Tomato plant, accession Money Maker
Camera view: bottom (45 deg); turntable rotation: 90 degrees
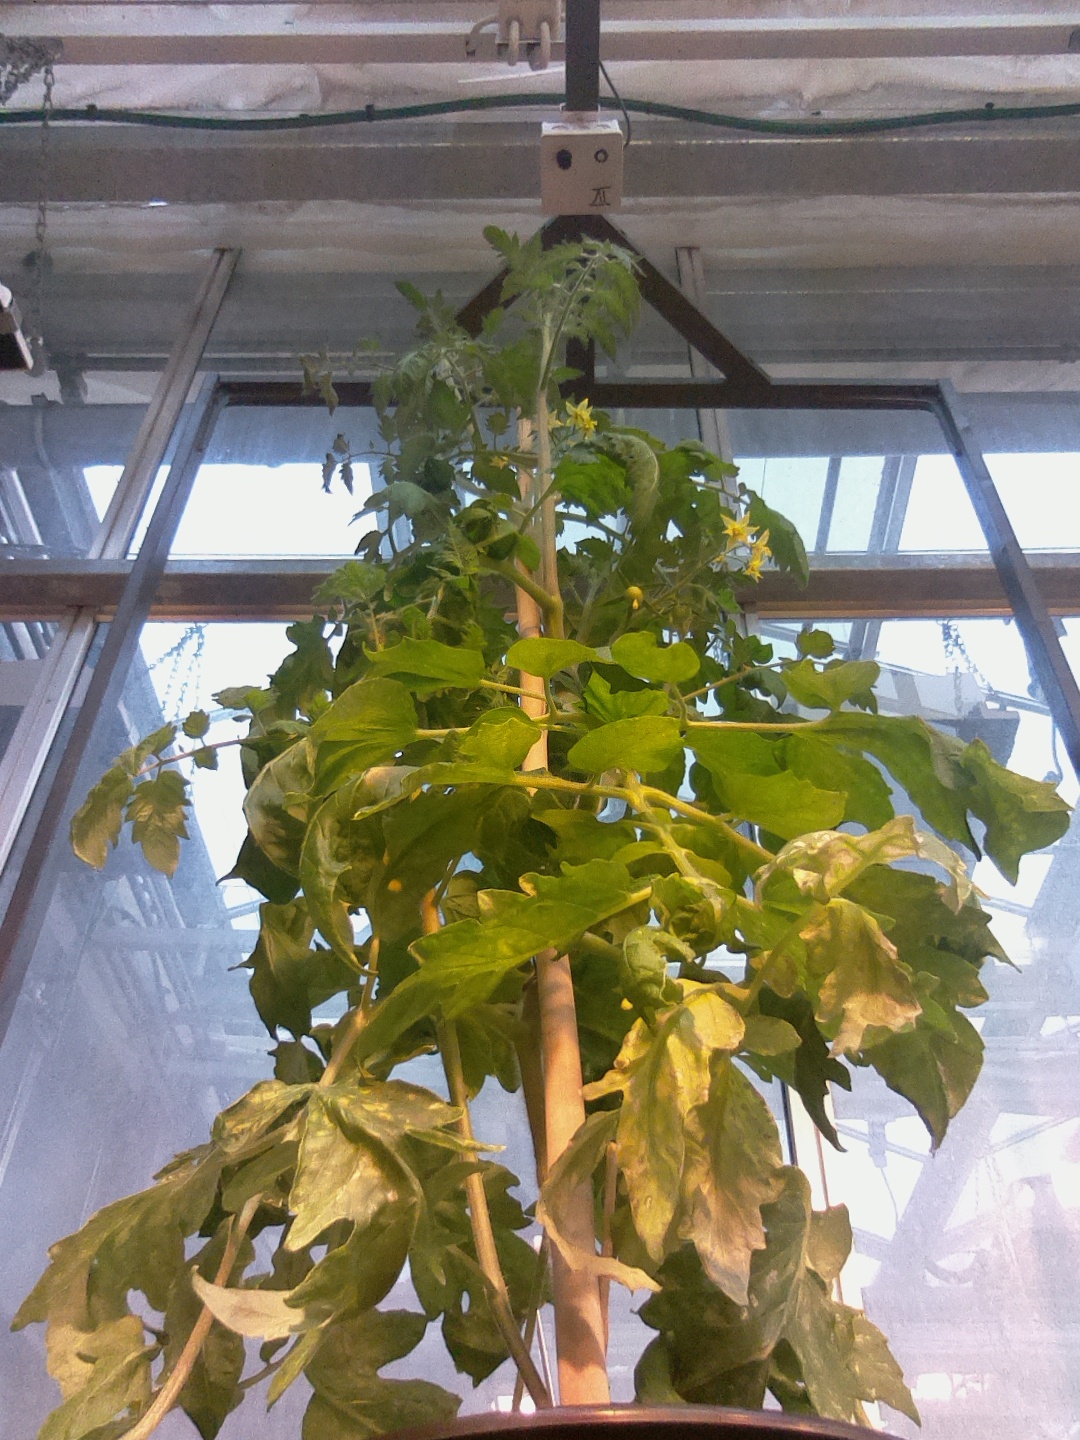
BBCH growth stage 70: Fruits at the main stem or branches visibles